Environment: real
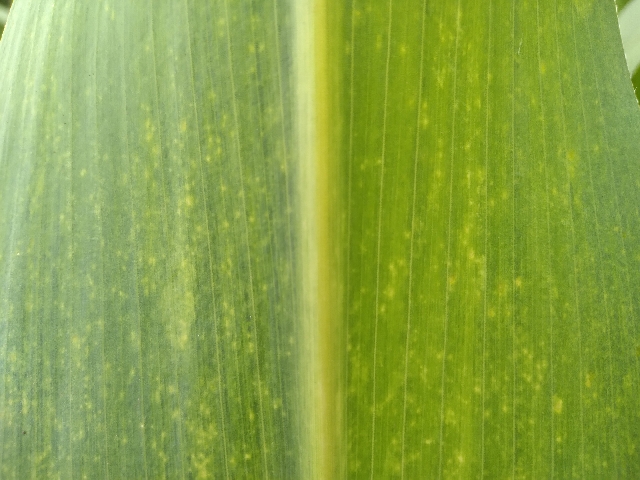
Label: lethal_necrosis